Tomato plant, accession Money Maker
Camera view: vertical (180 deg); turntable rotation: 240 degrees
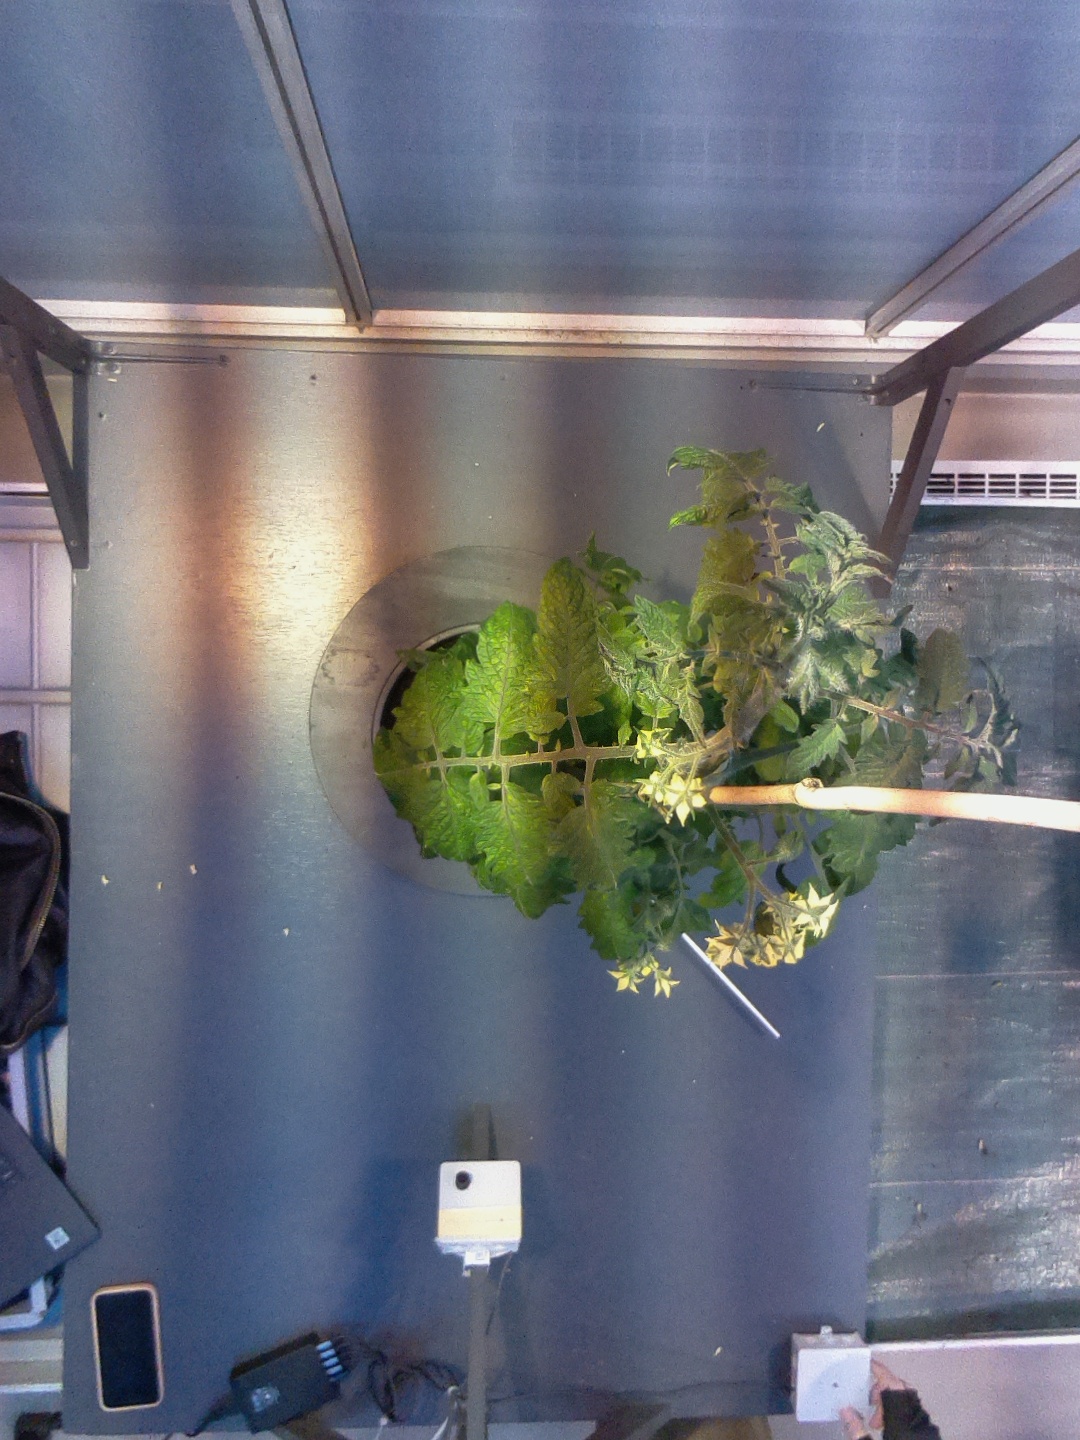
BBCH growth stage 67: Full flowering, 70%-80% of flowers open, more petals falling